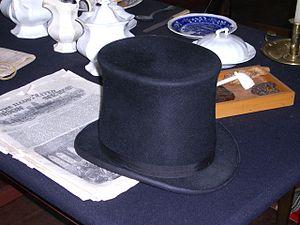
L'expression anglaise de mountain man désigne les trappeurs et explorateurs qui parcouraient les montagnes Rocheuses de l'Amérique du Nord vers 1810 jusqu'au début des années 1840. Principalement canadiens ou américains, ces Mountain men étaient d'origine ethnique, sociale et religieuse variée. Ils étaient surtout motivés par le profit, chassant les castors et vendant leurs peaux. Quelques-uns, cependant, s'intéressaient davantage à l'exploration de l'Ouest.